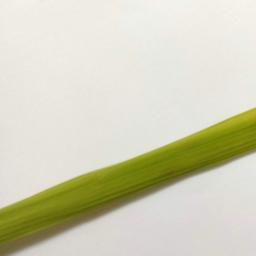
Label: Rice___Healthy